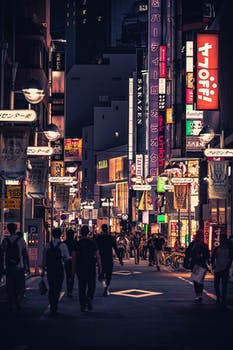
Label: No Watermark